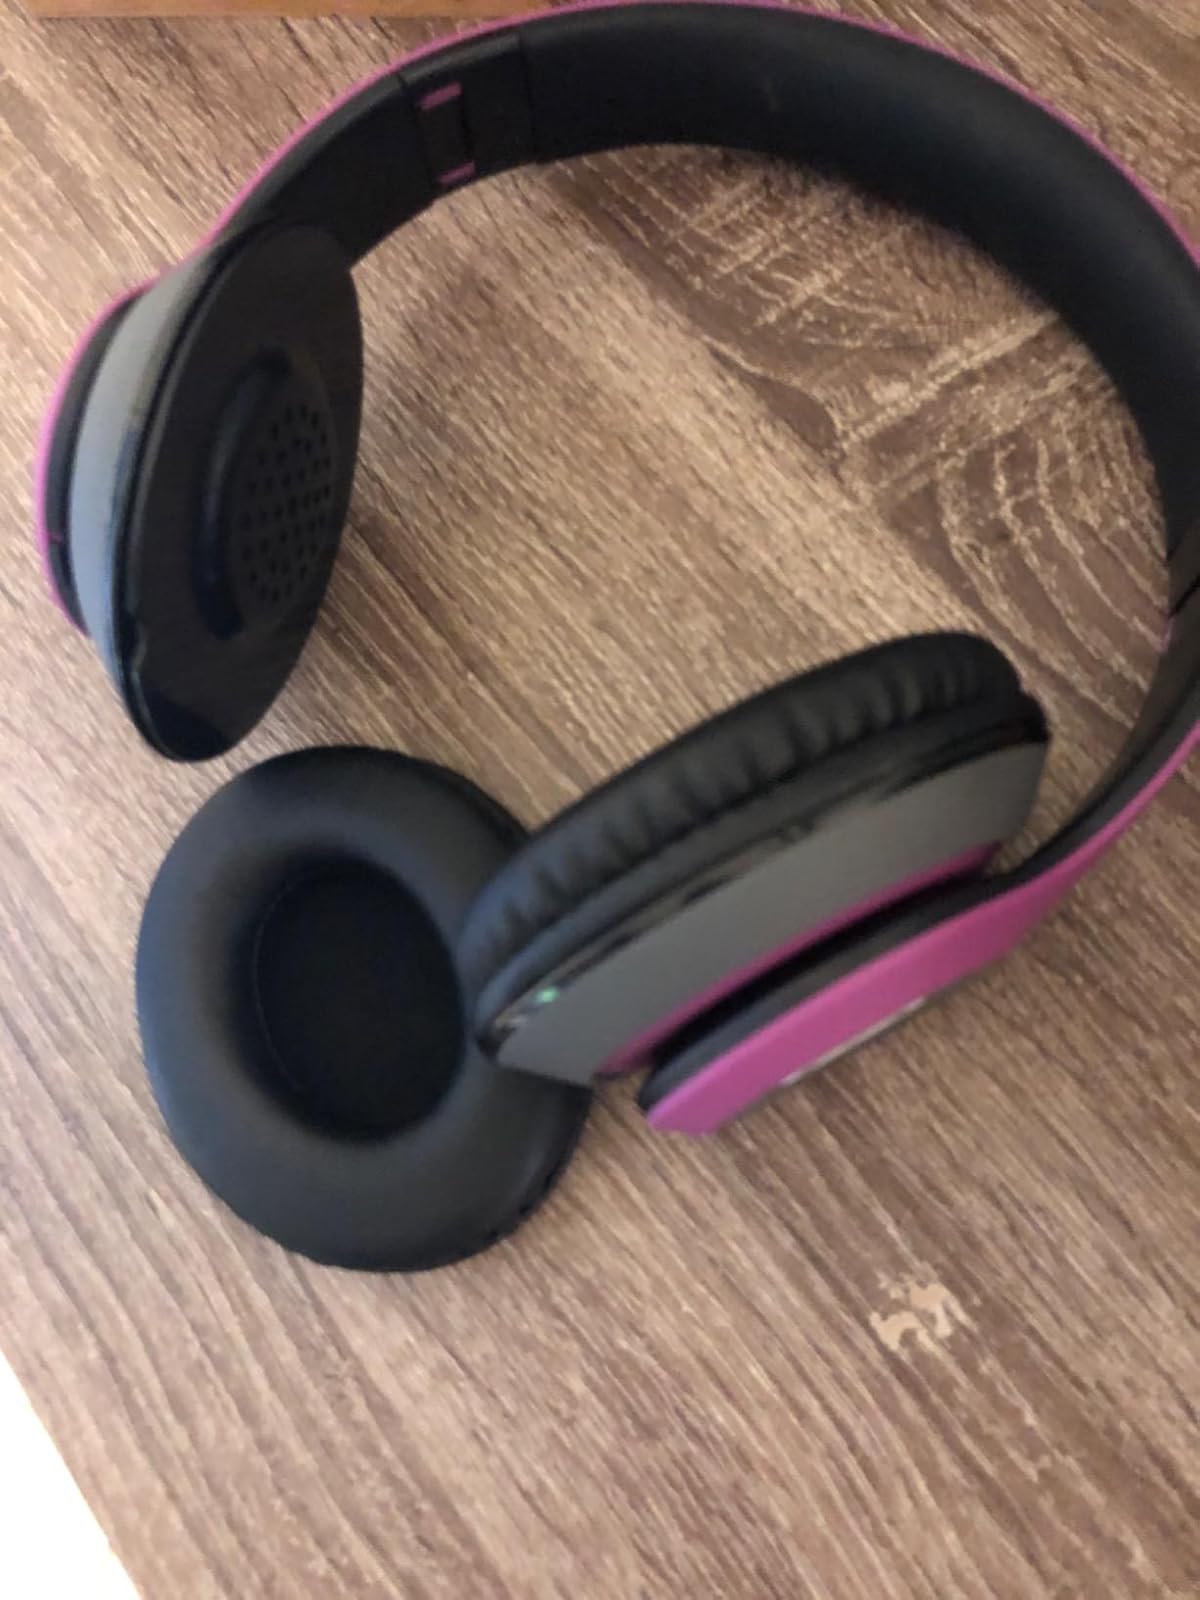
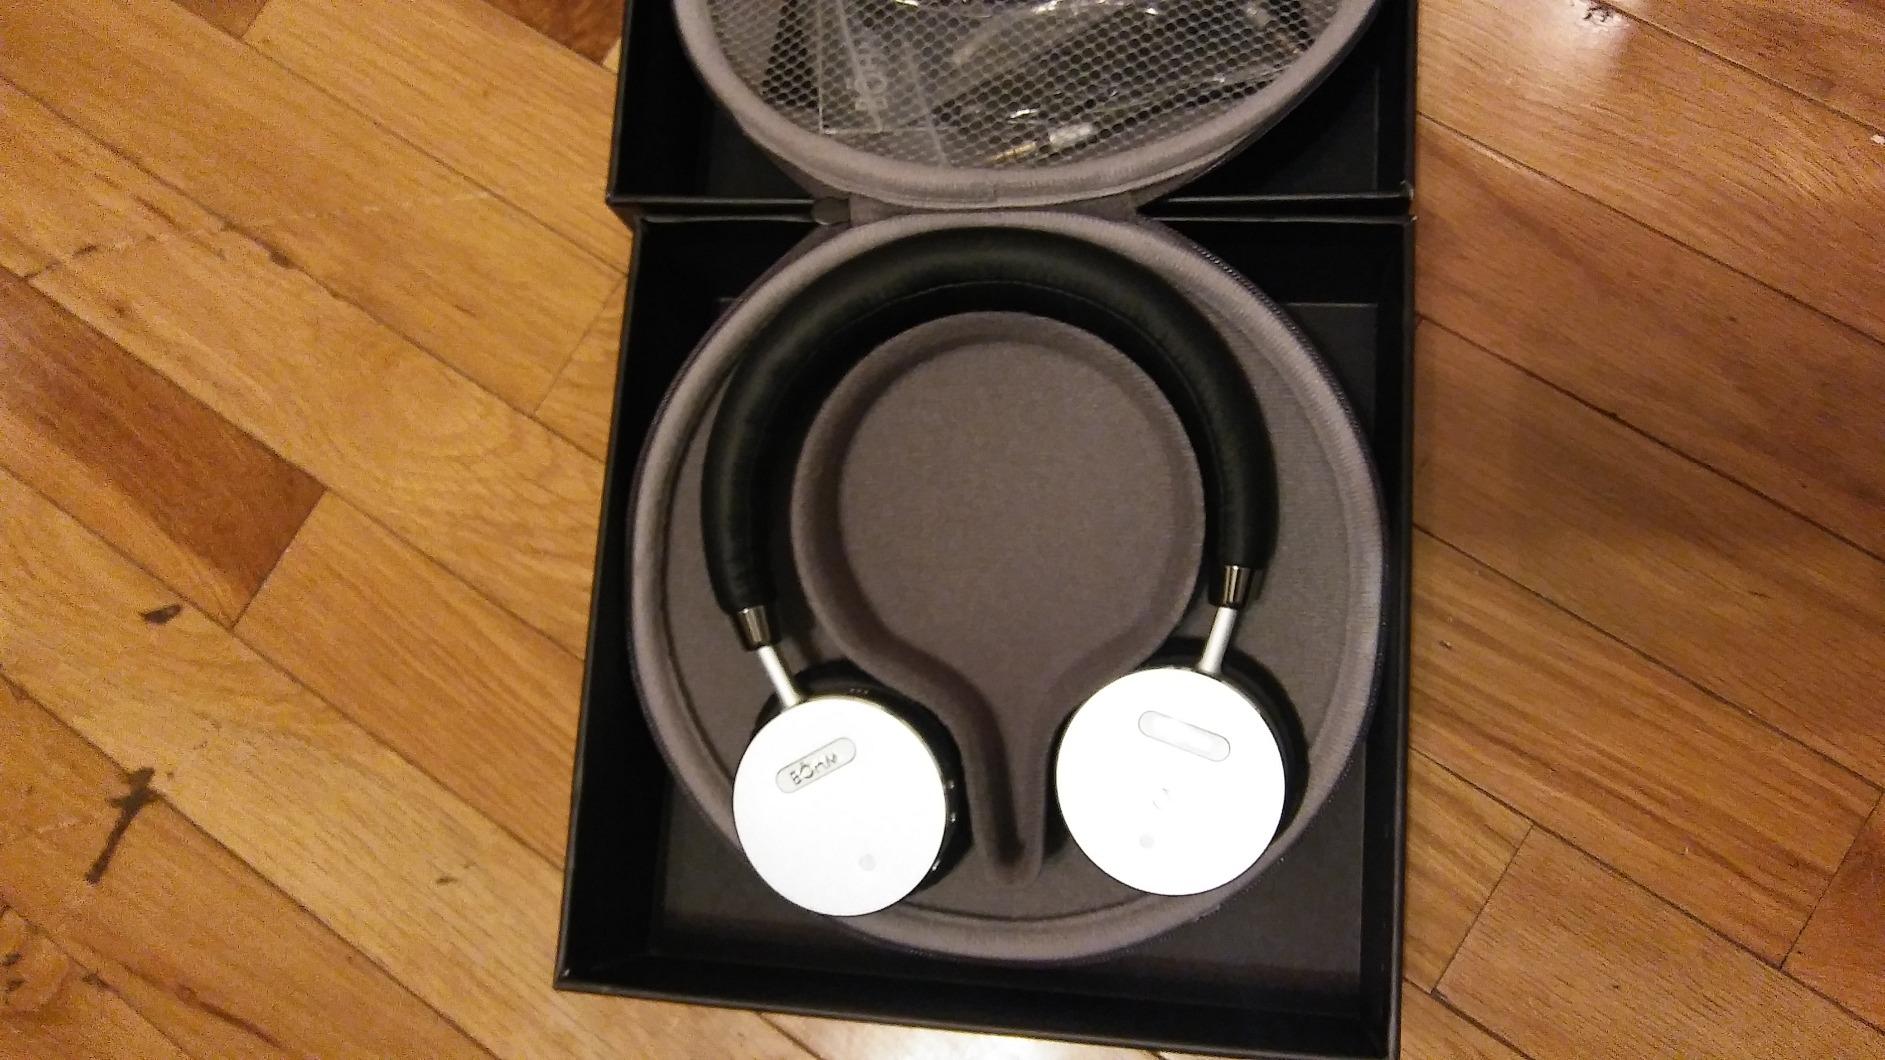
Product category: headphones
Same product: no